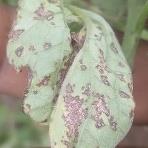
Crop: Tomato
Condition: alternaria-d